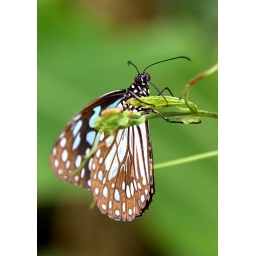
Live exotic butterflies fluttering and feeding amidst the flowers, trees and vines in the tropical rain forest housed in the former Palm House.